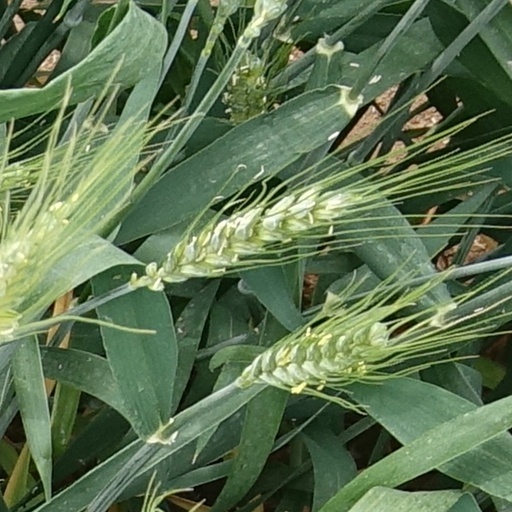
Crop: wheat